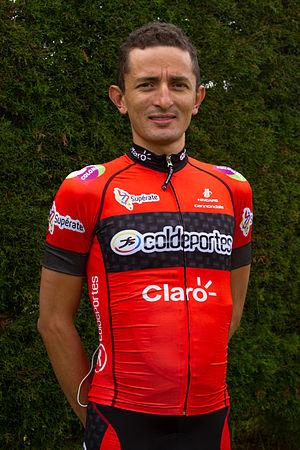
Julián Andrés Rodas Ramírez, né le 2 janvier 1982 à Pereira, est un coureur cycliste colombien.